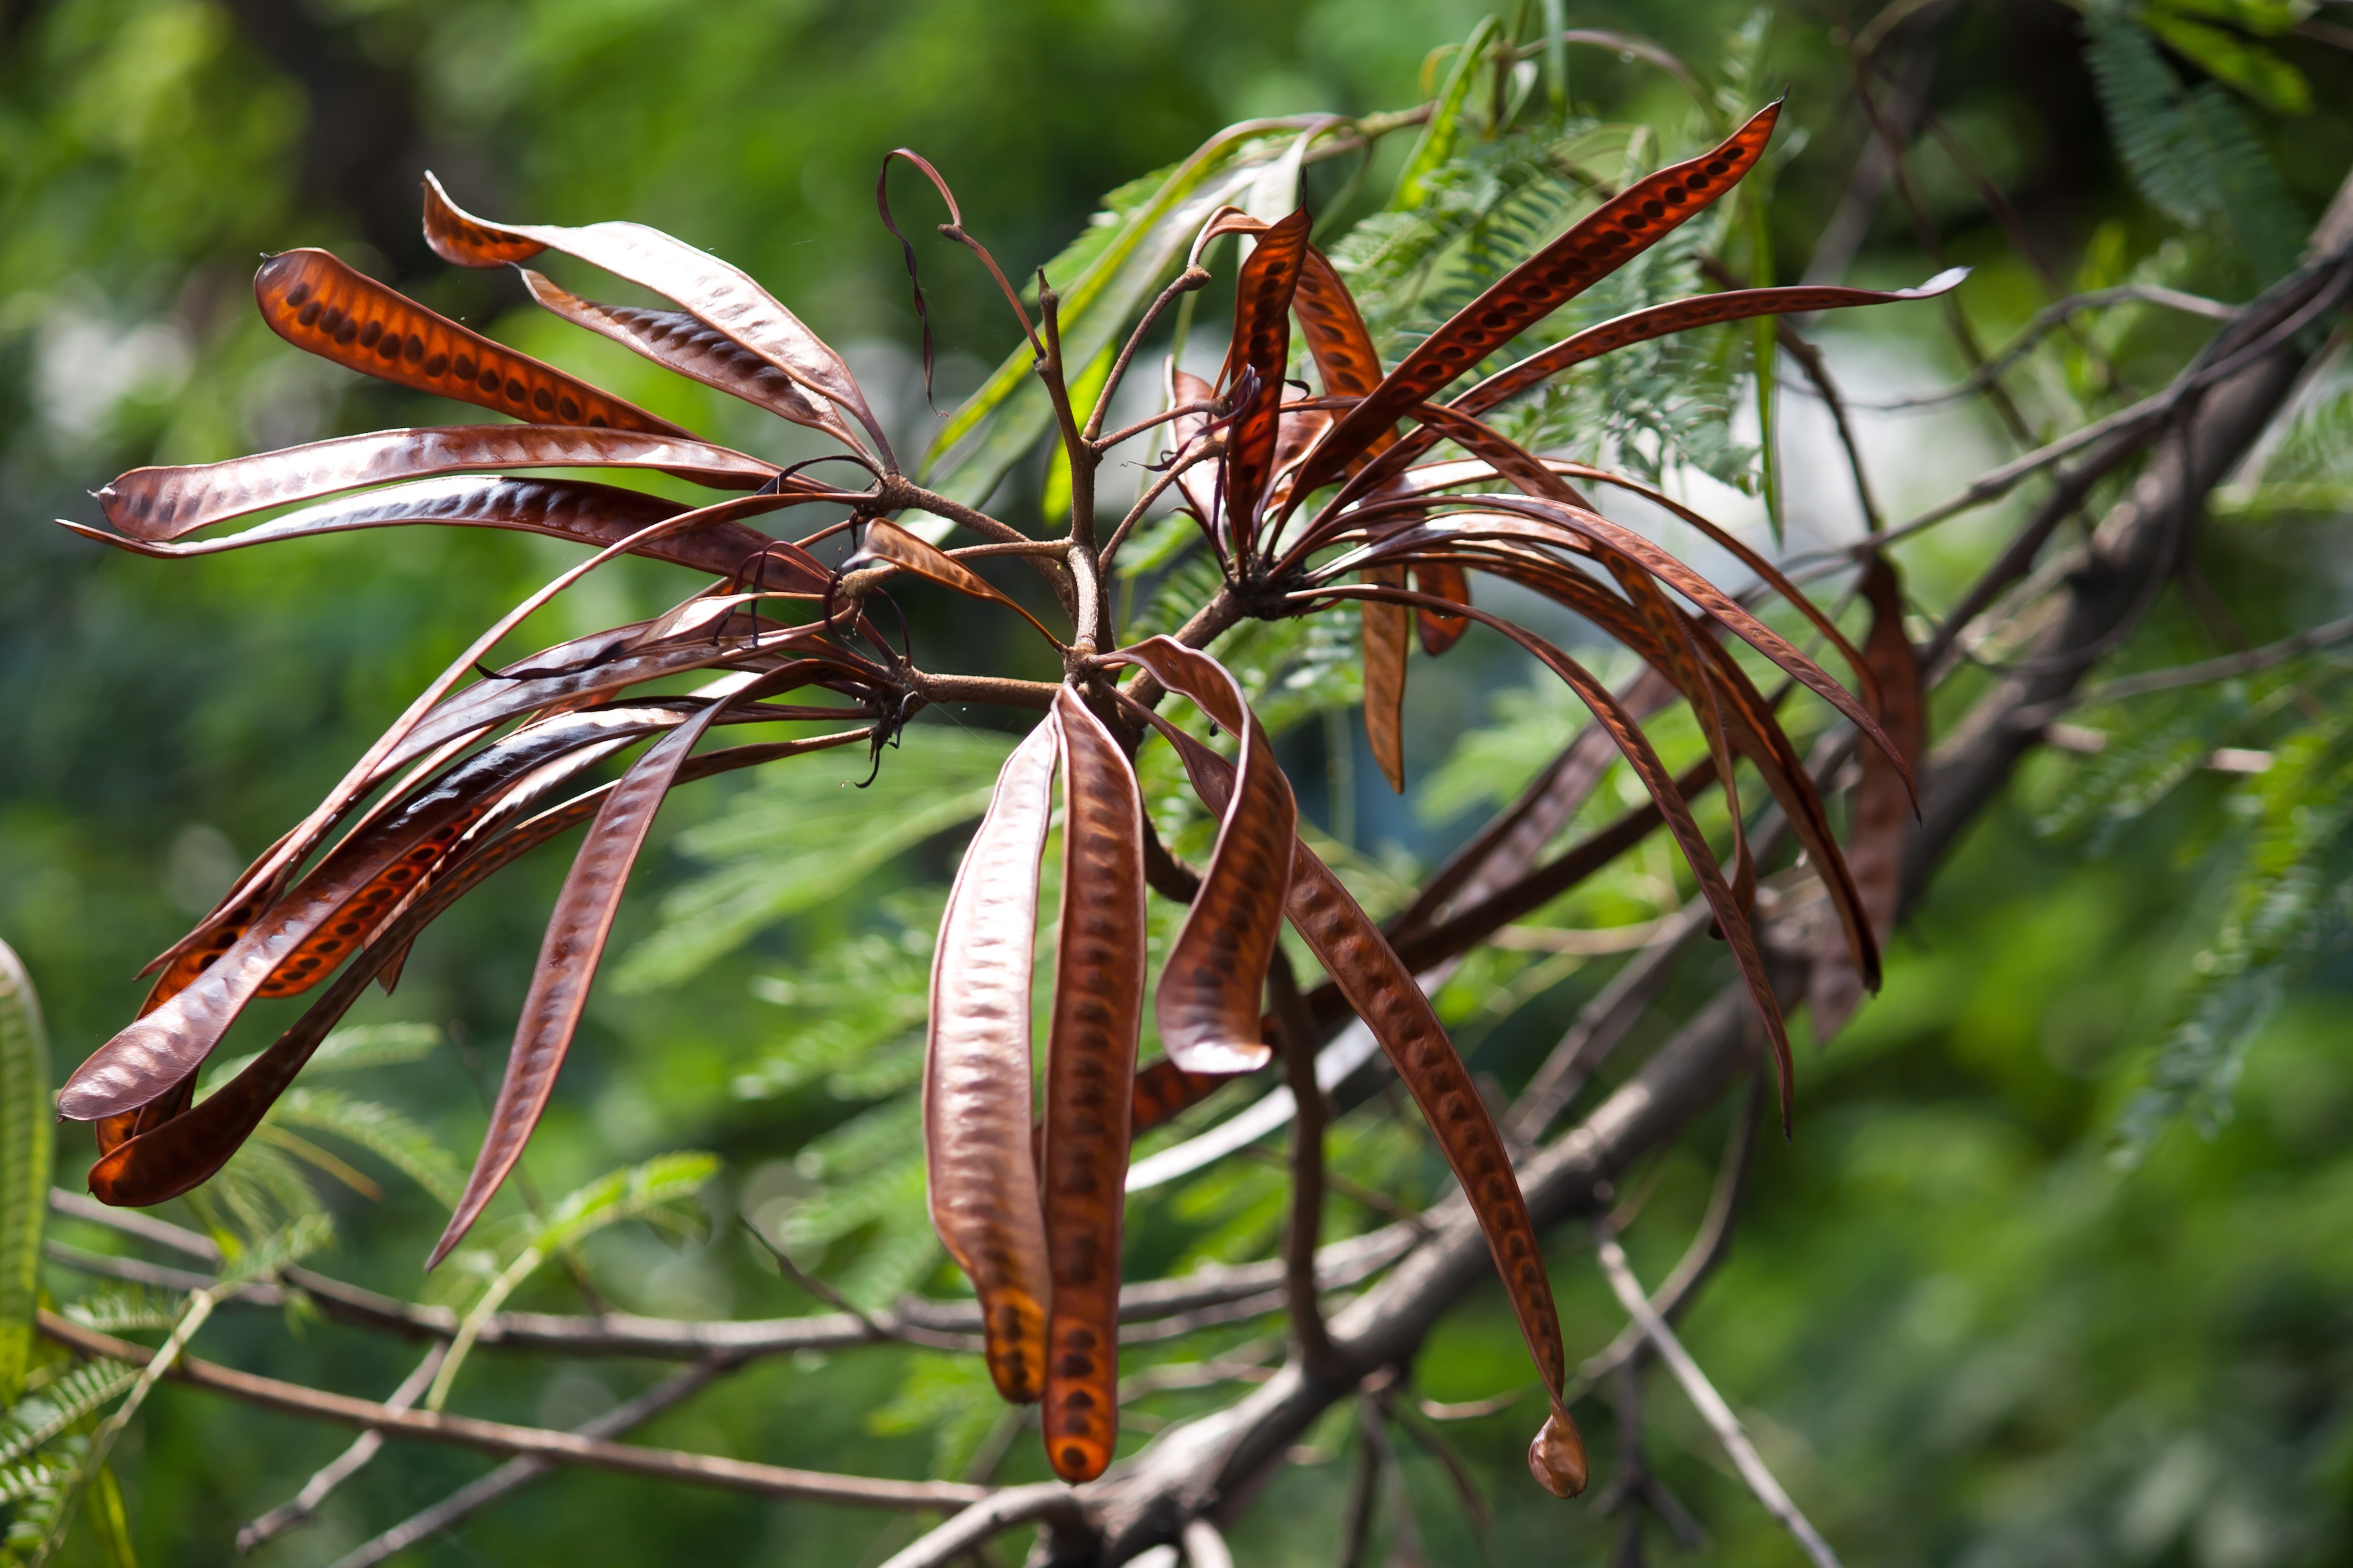
tree, nature, branch, plant, leaf, flower, autumn, botany, flora, twig, close up, shrub, bushes, beans, macro photography, flowering plant, seed pods, plant stem, woody plant, land plant